Hubie Halloween

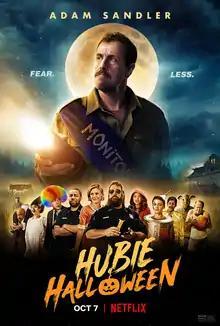
Official poster

Hubie Halloween is a 2020 American horror comedy mystery film directed by Steve Brill, co-written by Tim Herlihy and Adam Sandler, and features an ensemble cast consisting of Sandler in the title role, Kevin James, Julie Bowen, Ray Liotta, Rob Schneider, June Squibb, Kenan Thompson, Shaquille O'Neal, Steve Buscemi, Tim Meadows, Maya Rudolph, and Ben Stiller, with the latter reprising his role from "Happy Gilmore" (1996). The film follows a Halloween loving delicatessen worker who must save the town of Salem, Massachusetts from a kidnapper as various hijinks occur.